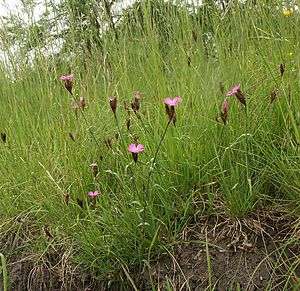
Nellike-familien
Carteuser-Nellike (Dianthus carthusianorum)